History of India (1947–present)

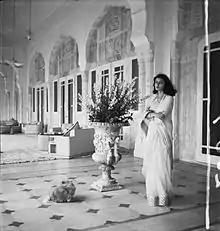
Gayatri Devi, the Maharani of Jaipur and princess of Cooch Behar, was a successful politician in the Swatantra Party.

Nehru can be regarded as the founder of the modern Indian state. Parekh attributes this to the national philosophy Nehru formulated for India. For him, modernisation was the national philosophy, with seven goals: national unity, parliamentary democracy, industrialisation, socialism, development of the scientific temper, and non-alignment. In Parekh's opinion, the philosophy and the policies that resulted from this benefited a large section of society such as public sector workers, industrial houses, and middle and upper peasantry. However, it failed to benefit or satisfy the urban and rural poor, the unemployed and the Hindu fundamentalists.